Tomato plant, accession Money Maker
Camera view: bottom (45 deg); turntable rotation: 90 degrees
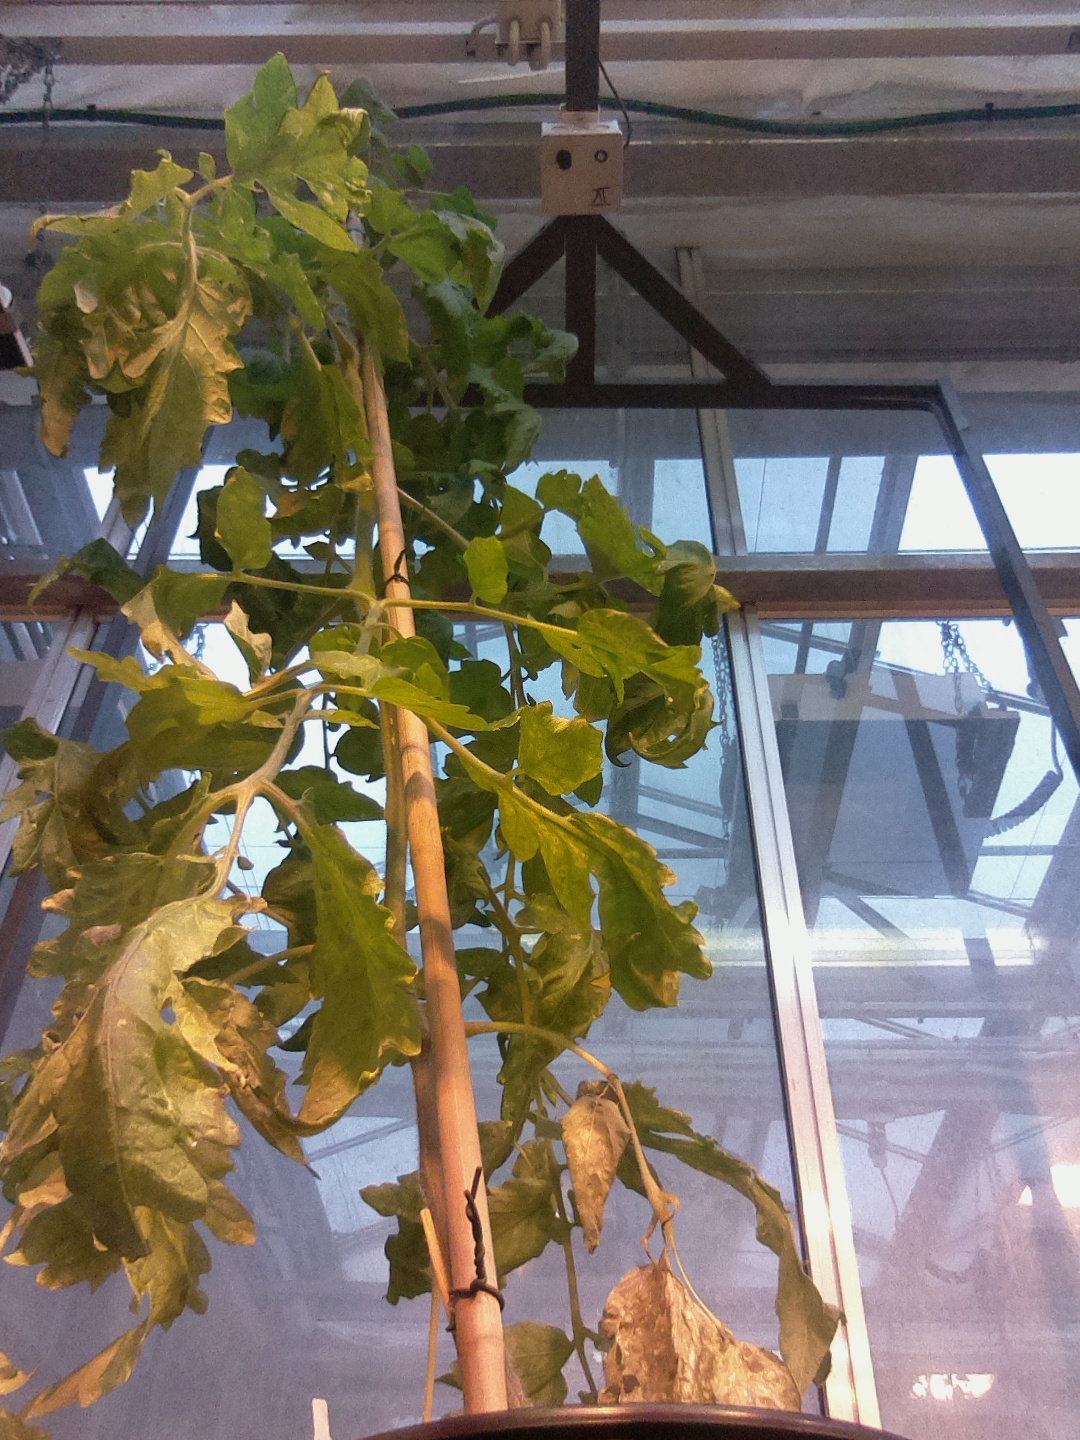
BBCH growth stage 71: 10%-20% of final fruit size